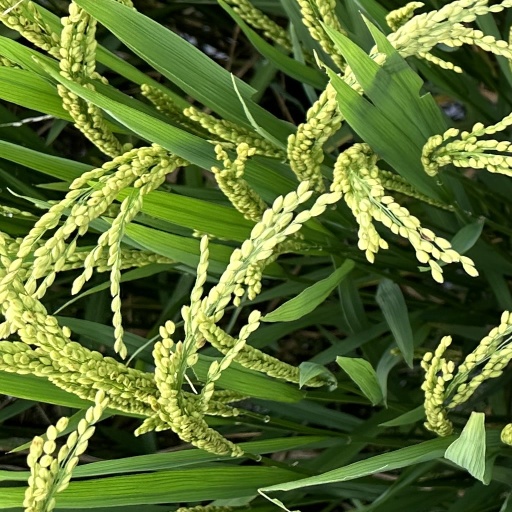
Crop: rice